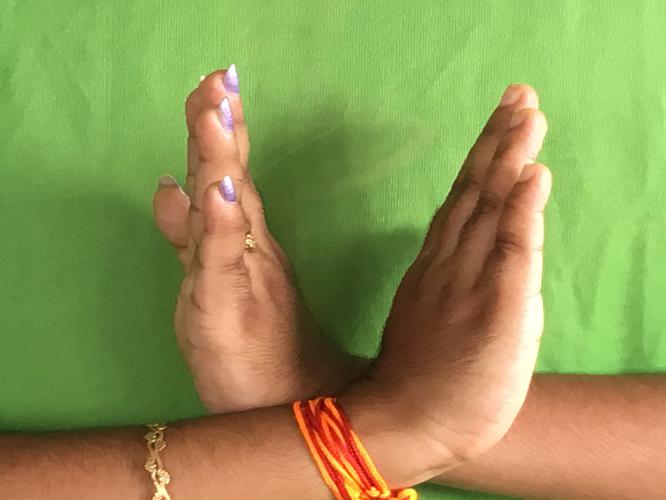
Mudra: Swastikam
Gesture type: double_hand